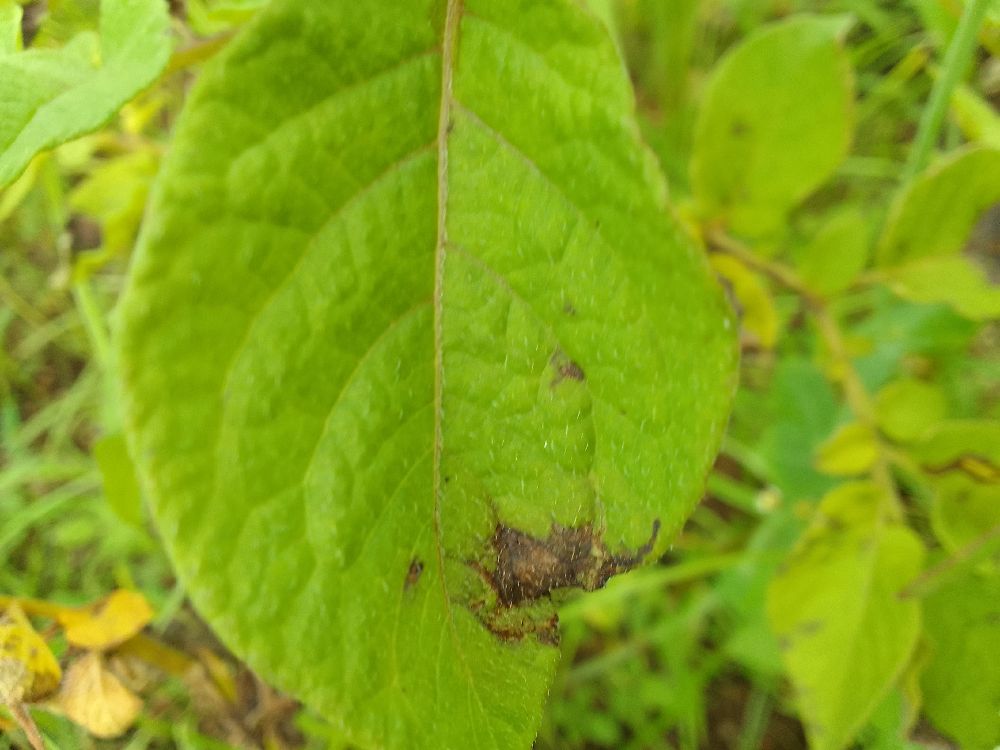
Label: Late blight